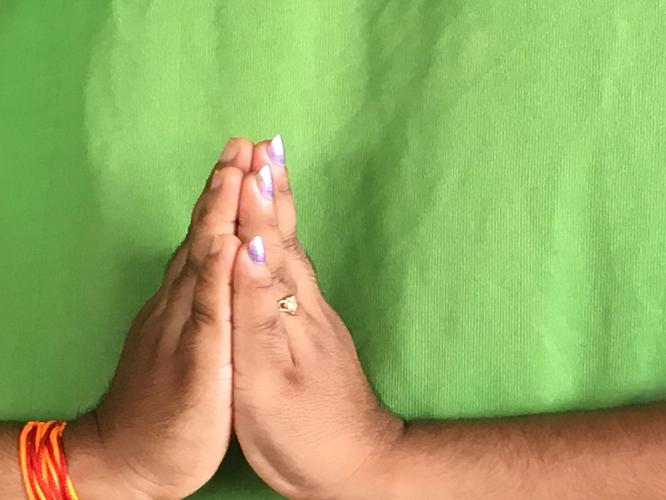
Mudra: Anjali
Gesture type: double_hand